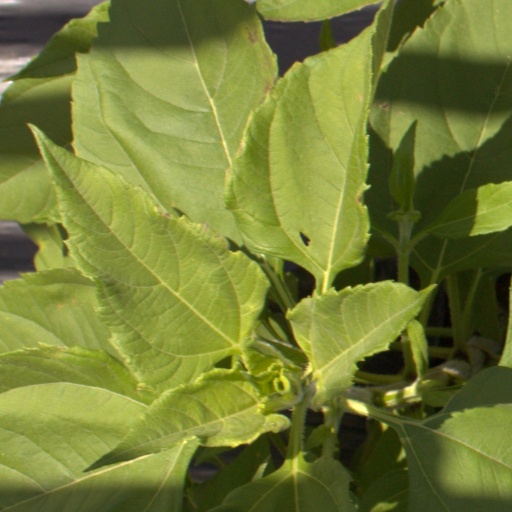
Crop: Jerusalem artichoke